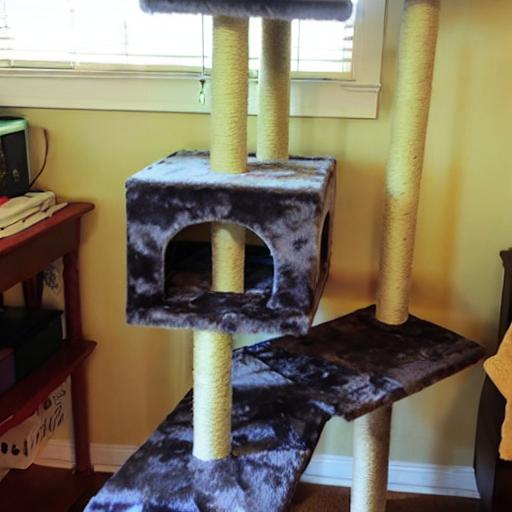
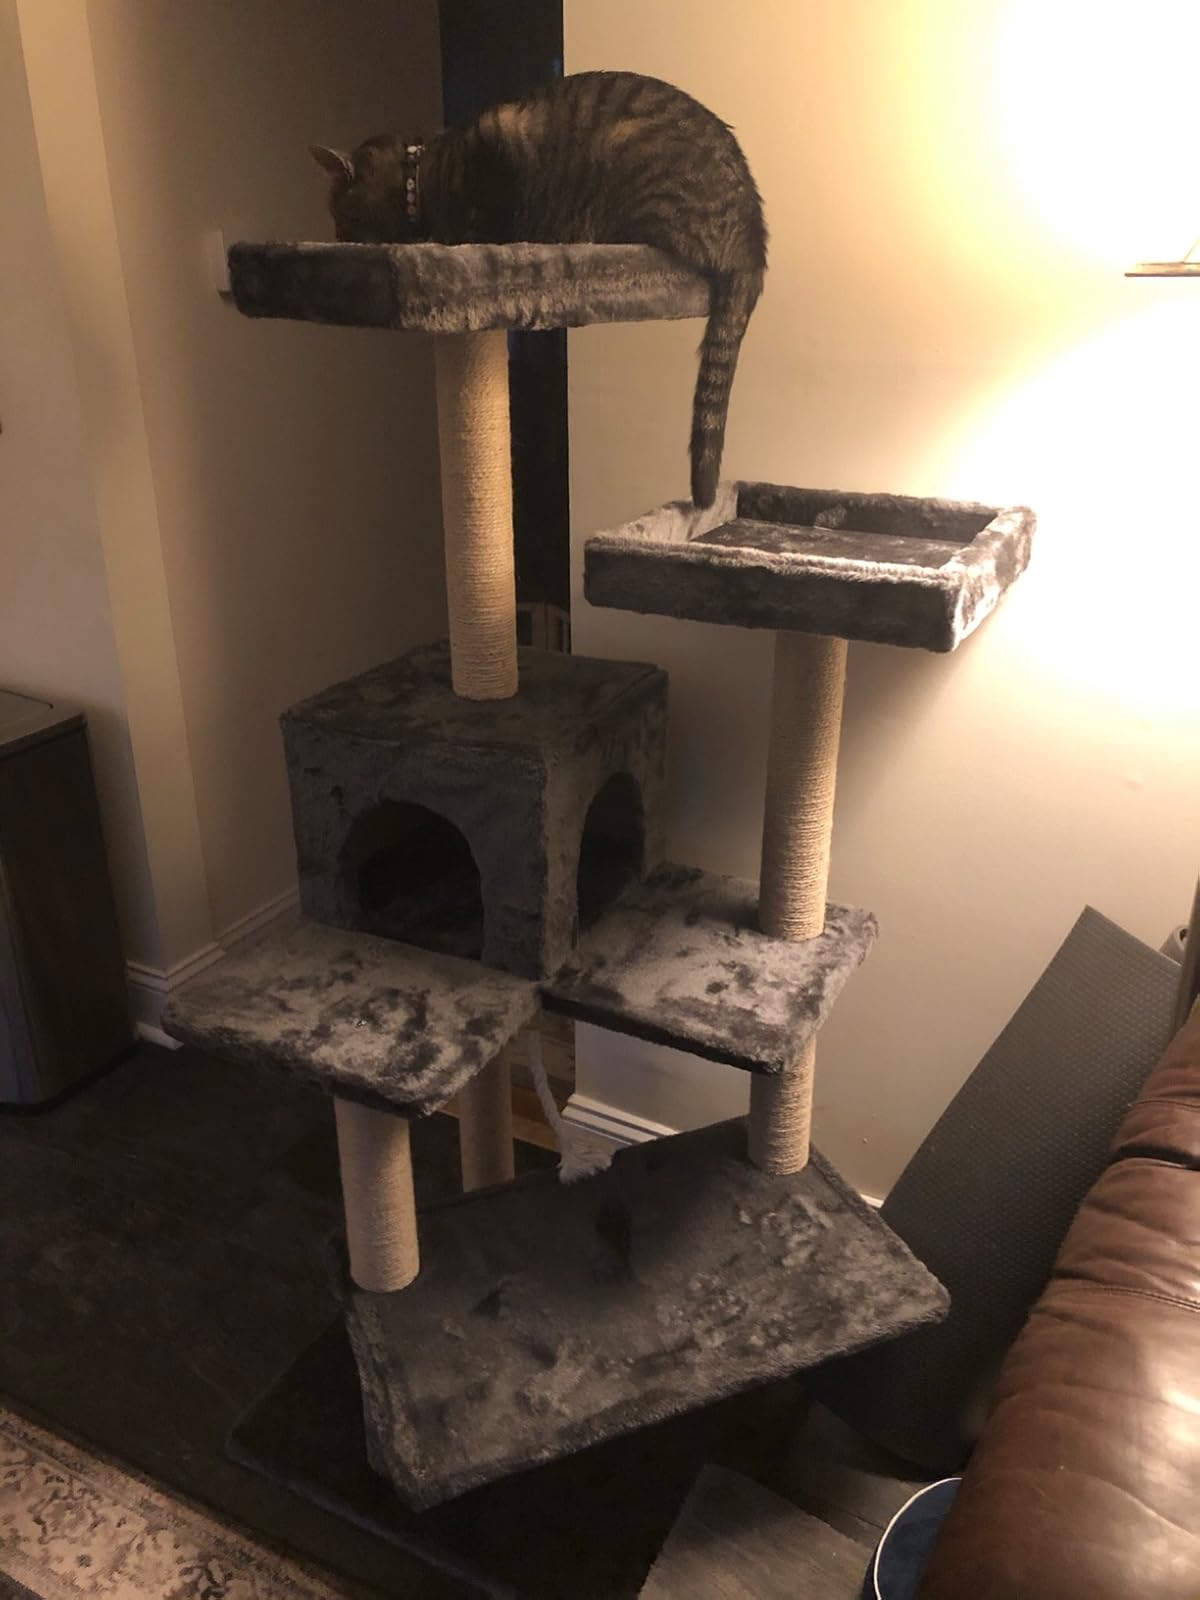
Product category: items_cat tree
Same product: no